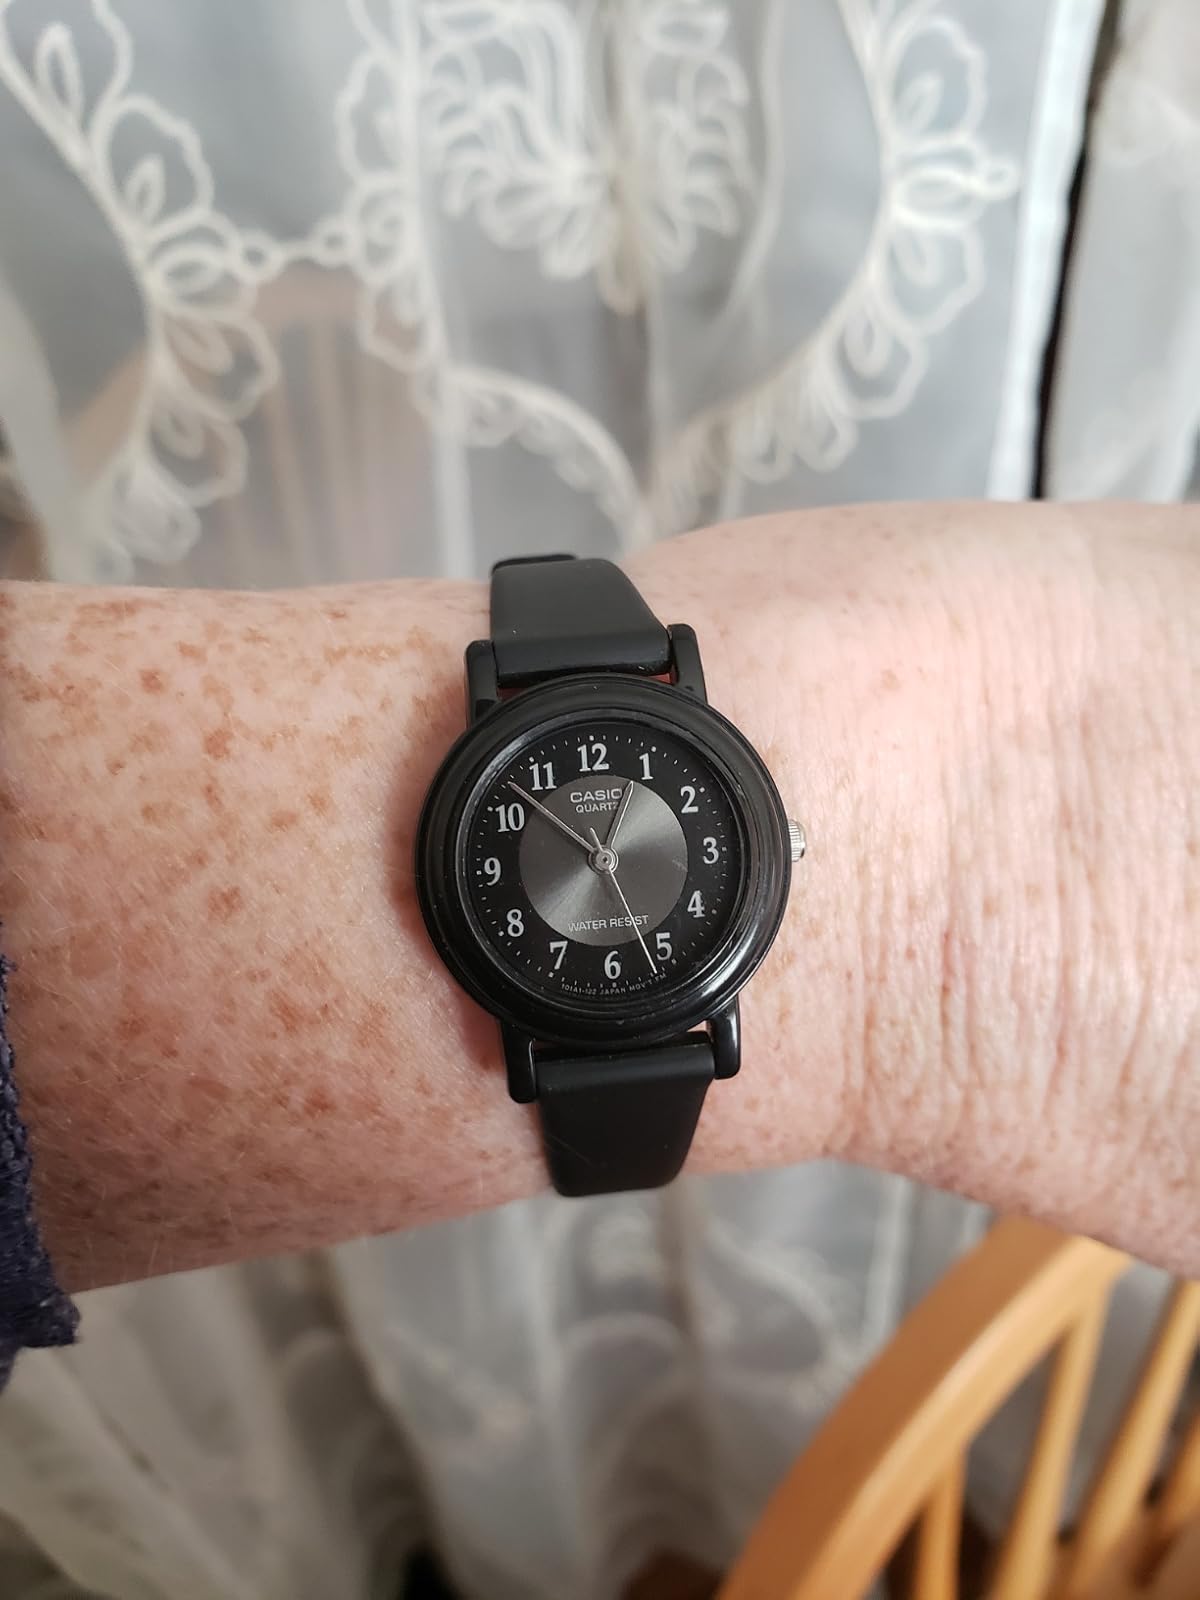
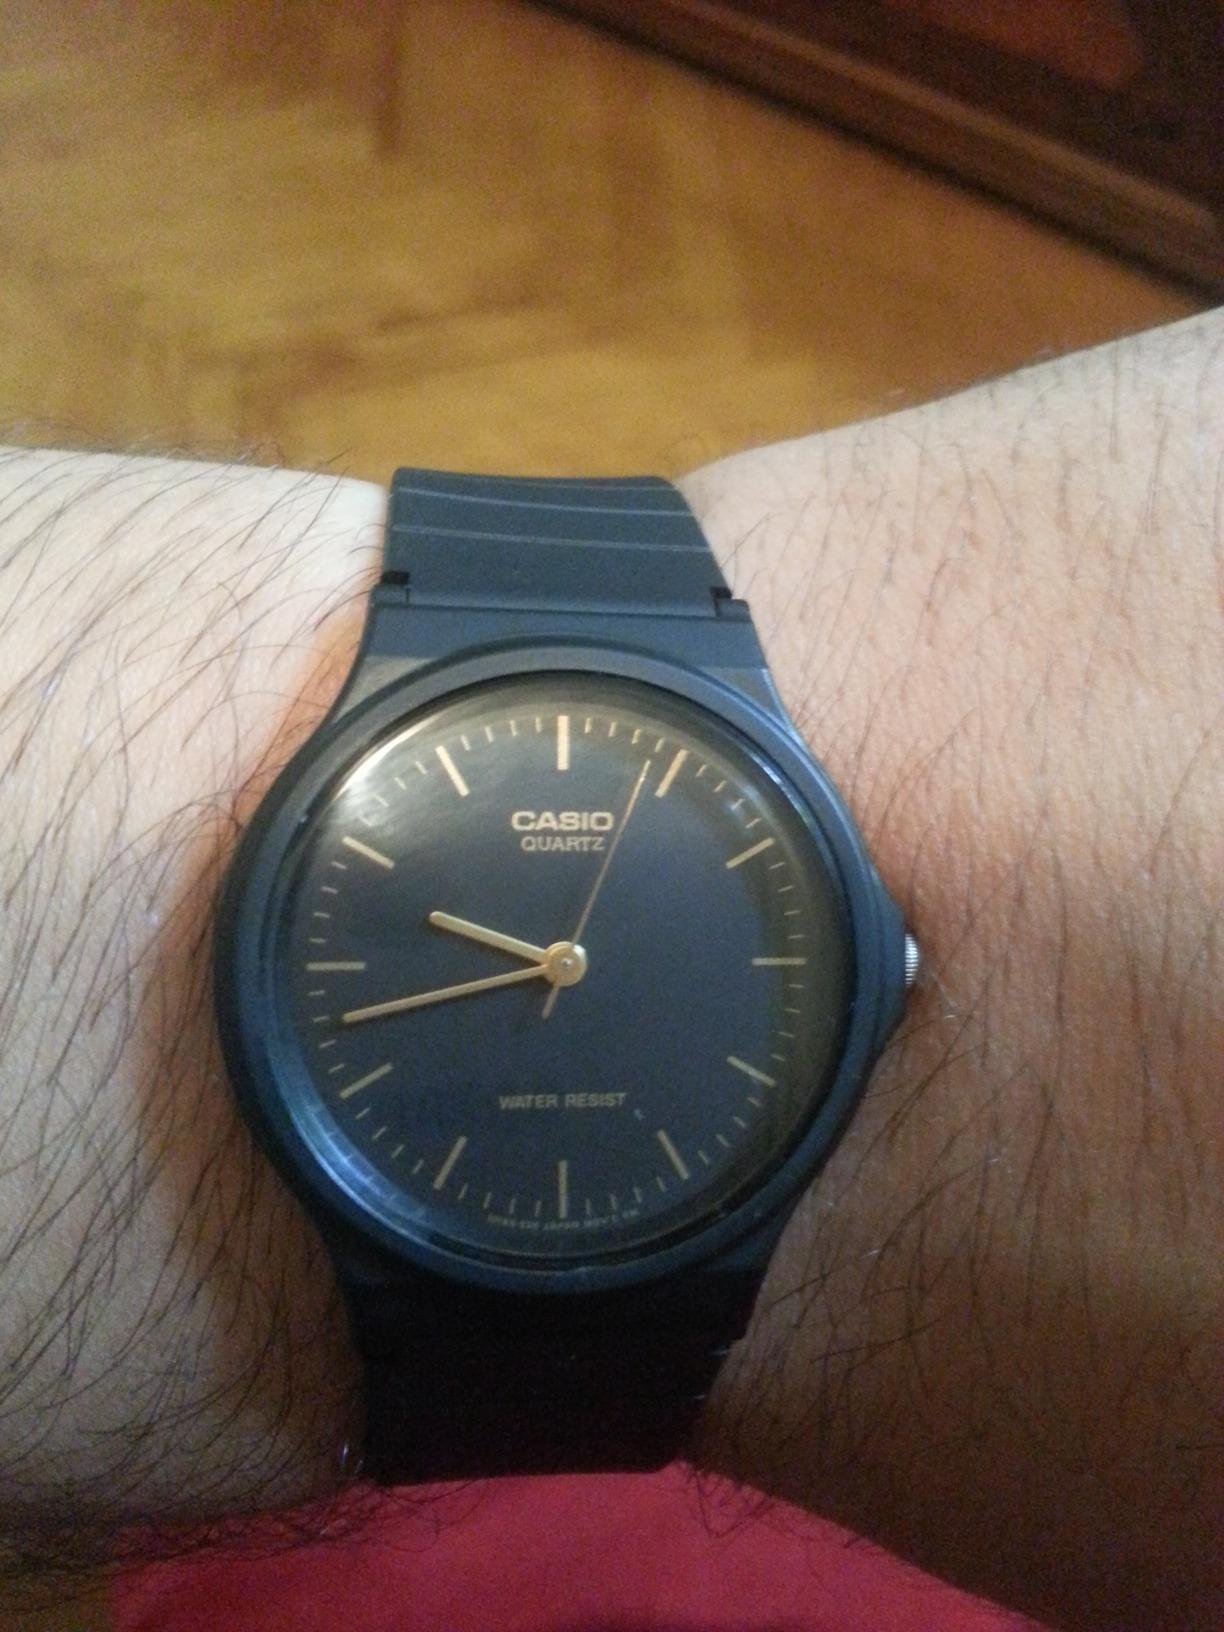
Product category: accessories_watch
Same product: no